Vasanti Khadilkar

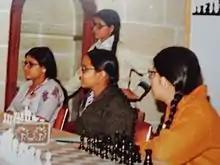
The Khaldikar sisters at Valletta, Chess Olympiad 1980

The three Khadilkar sisters, Jayshree, Vasanti, and Rohini, dominated the Indian women's chess championships, winning all the titles in its first decade.